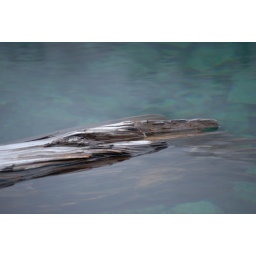
log in the clear water